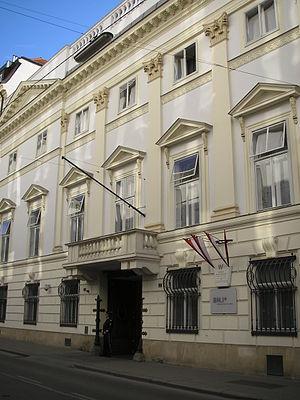
Le ministre-président était le chef du gouvernement de l'empire d'Autriche entre 1848 et 1867, puis de la partie autrichienne au sein d'Autriche-Hongrie. Le poste fut créé lors de la révolution de Mars ; il a remplacé un Conseil des ministres dirigé temporairement par un chancelier d'État autrichien. La fonction que le chancelier et prince Klemens Wenzel von Metternich exerçait depuis 1821 peut déjà être considérée comme similaire à celle d'un ministre-président autrichien.